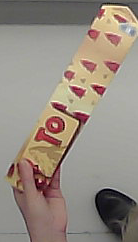
Product: toblerone_white